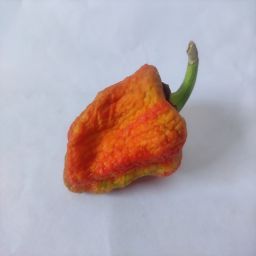
Crop: Bell Pepper
Quality: Dried